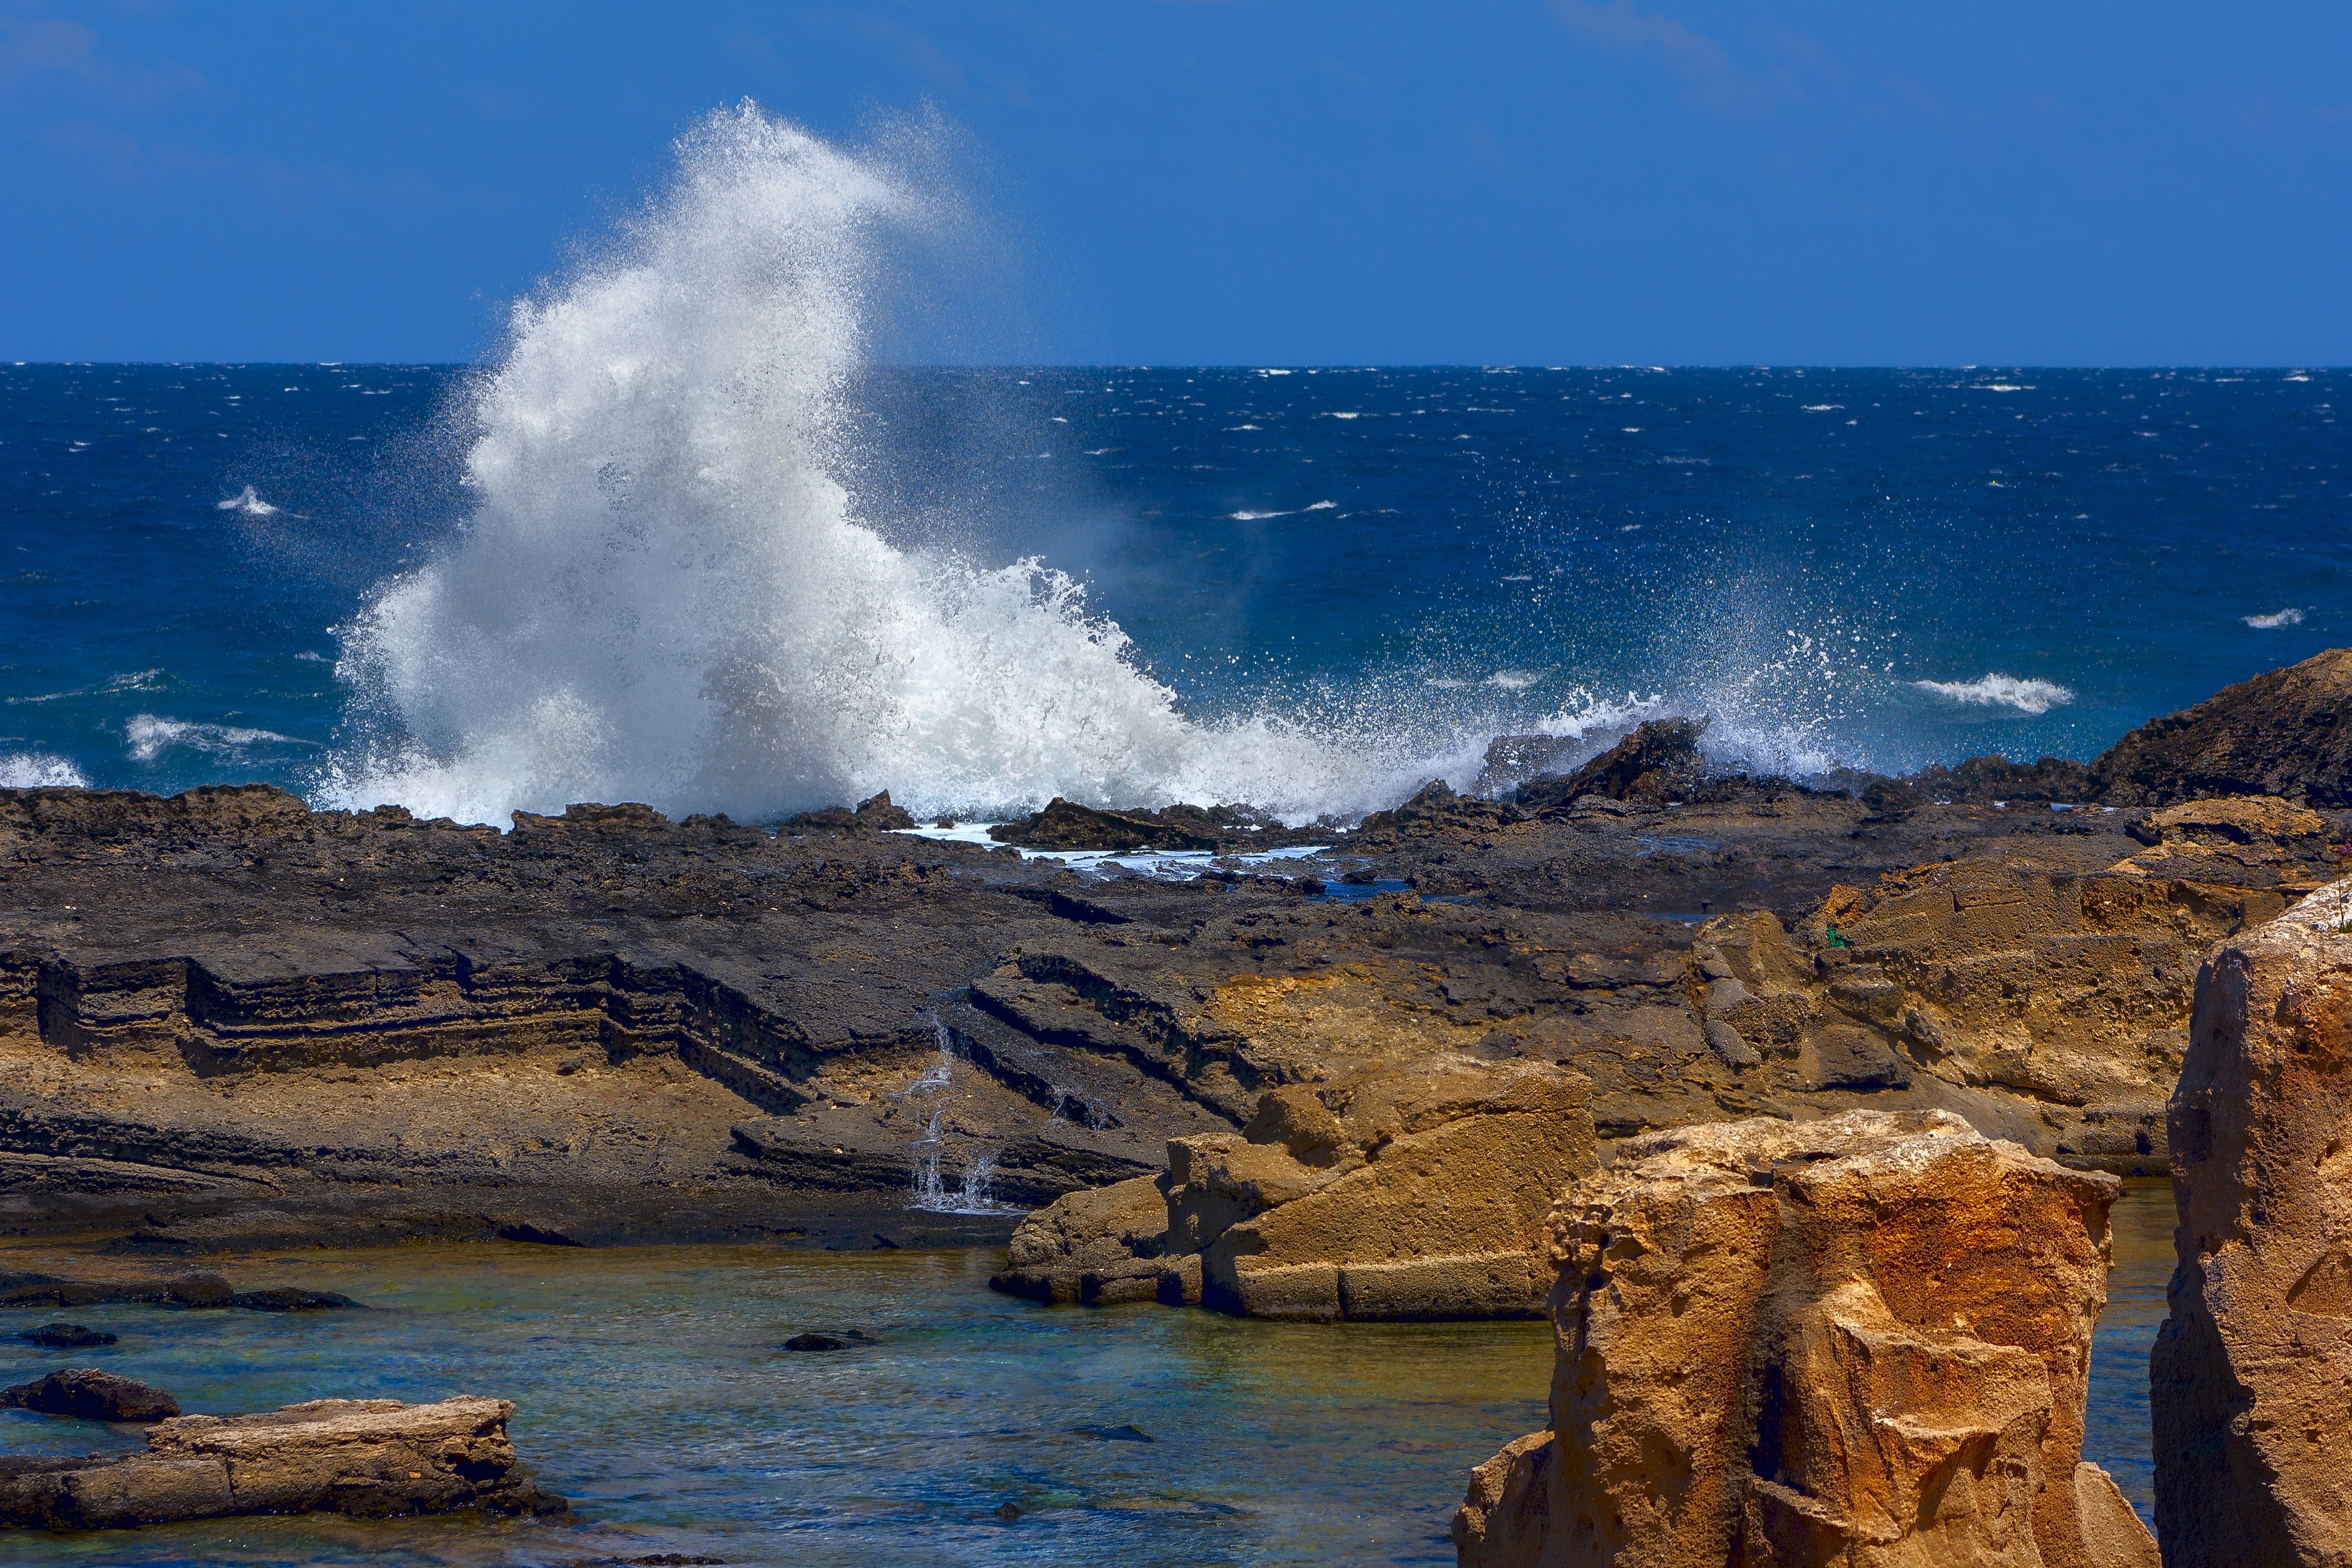
landscape, sea, coast, water, nature, rock, ocean, sun, shore, wave, summer, cliff, terrain, body of water, geology, cape, landform, favignana, geographical feature, wind wave